Ott Tänak

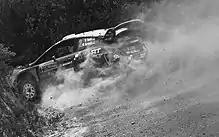
Tänak at the 2017 Rally de Portugal

Tänak joined the DMACK World Rally Team in 2014, which he drove under WRC2, and M-Sport, where he took part in Sweden, Portugal and Sardegna with a Ford Fiesta RS WRC. Raigo Mõlder served as his co-driver and his WRC-2 teammate was Jari Ketomaa.